Erie County, New York

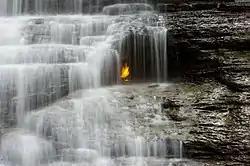
Eternal Flame Falls in Chestnut Ridge Park

Erie County's heritage parks include the five original county parks that were established during the 1920s and 1930s. These parks are examples of multiple-use sites with significant scenic, natural and historic features. Each park has unique man-made structures of historical character, many constructed as part of the Works Progress Administration movement in the 1930s.